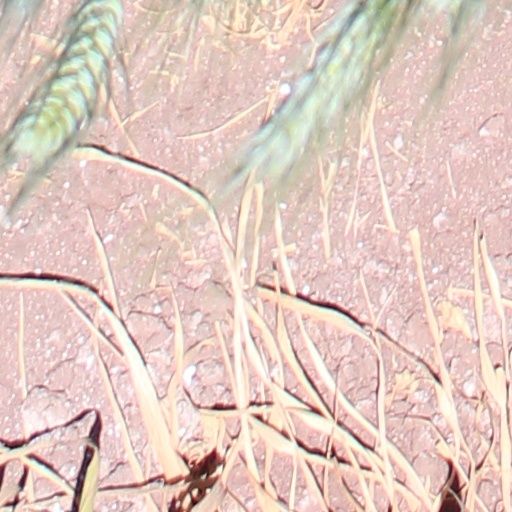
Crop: wheat